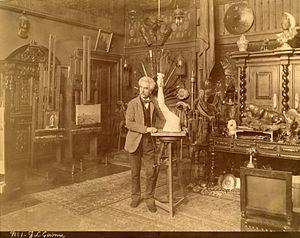
Jean-Léon Gérôme, né à Vesoul le 11 mai 1824 et mort à Paris le 10 janvier 1904, est un peintre et sculpteur français, membre de l'Académie des beaux-arts. Il composa des scènes orientalistes, mythologiques, historiques et religieuses. À partir de 1878, il réalise des sculptures, principalement réalisées en polychromie, ses sculptures représentent souvent des scènes de genre, des personnages ou des allégories.